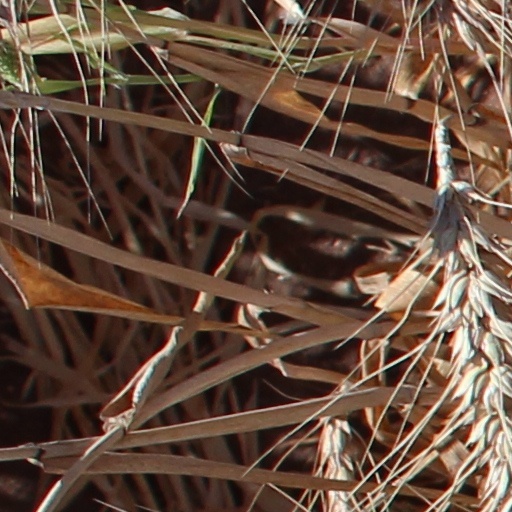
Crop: wheat